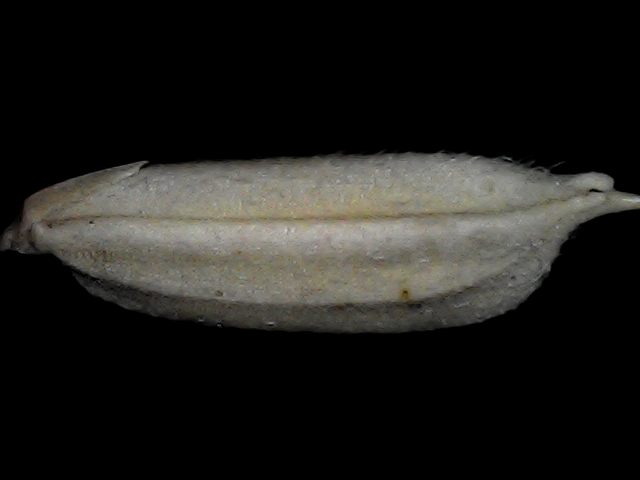
Rice variety: Bd79